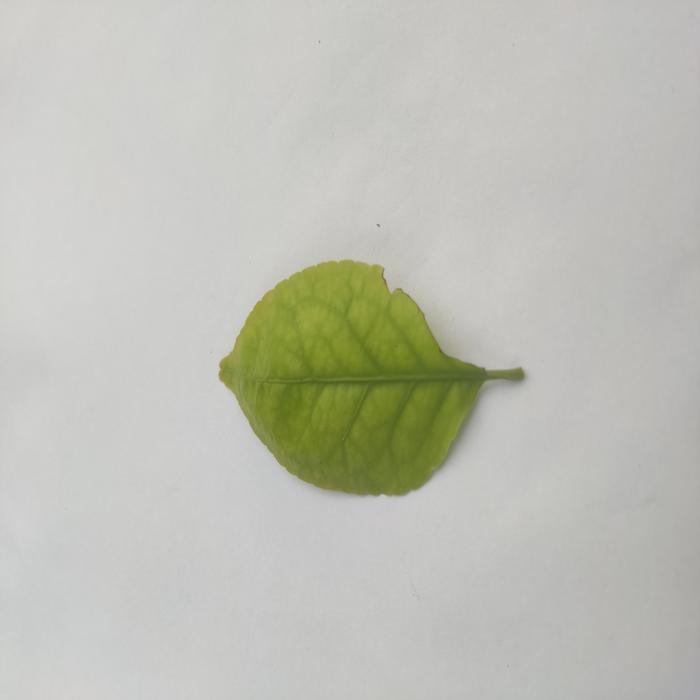
Crop: Aegle Marmelos
Leaf condition: Cercospora_Leaf